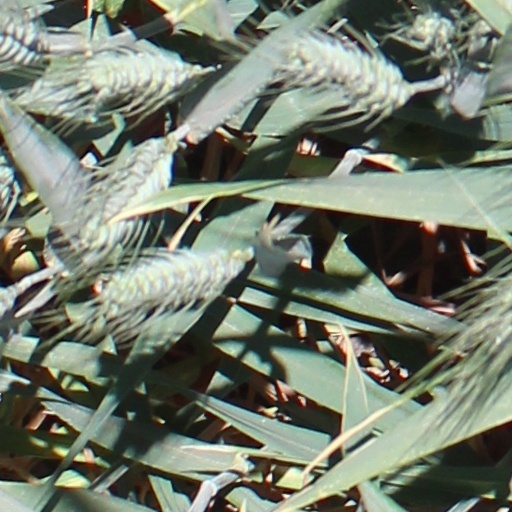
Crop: wheat